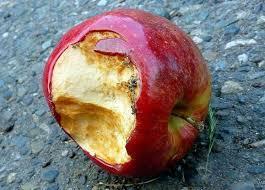
Label: apples